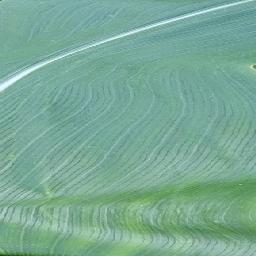
Label: Corn___healthy